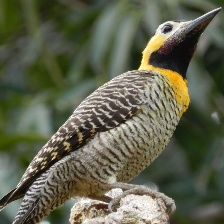
Species: CAMPO FLICKER
Scientific name: COLAPTES CAMPESTRIS